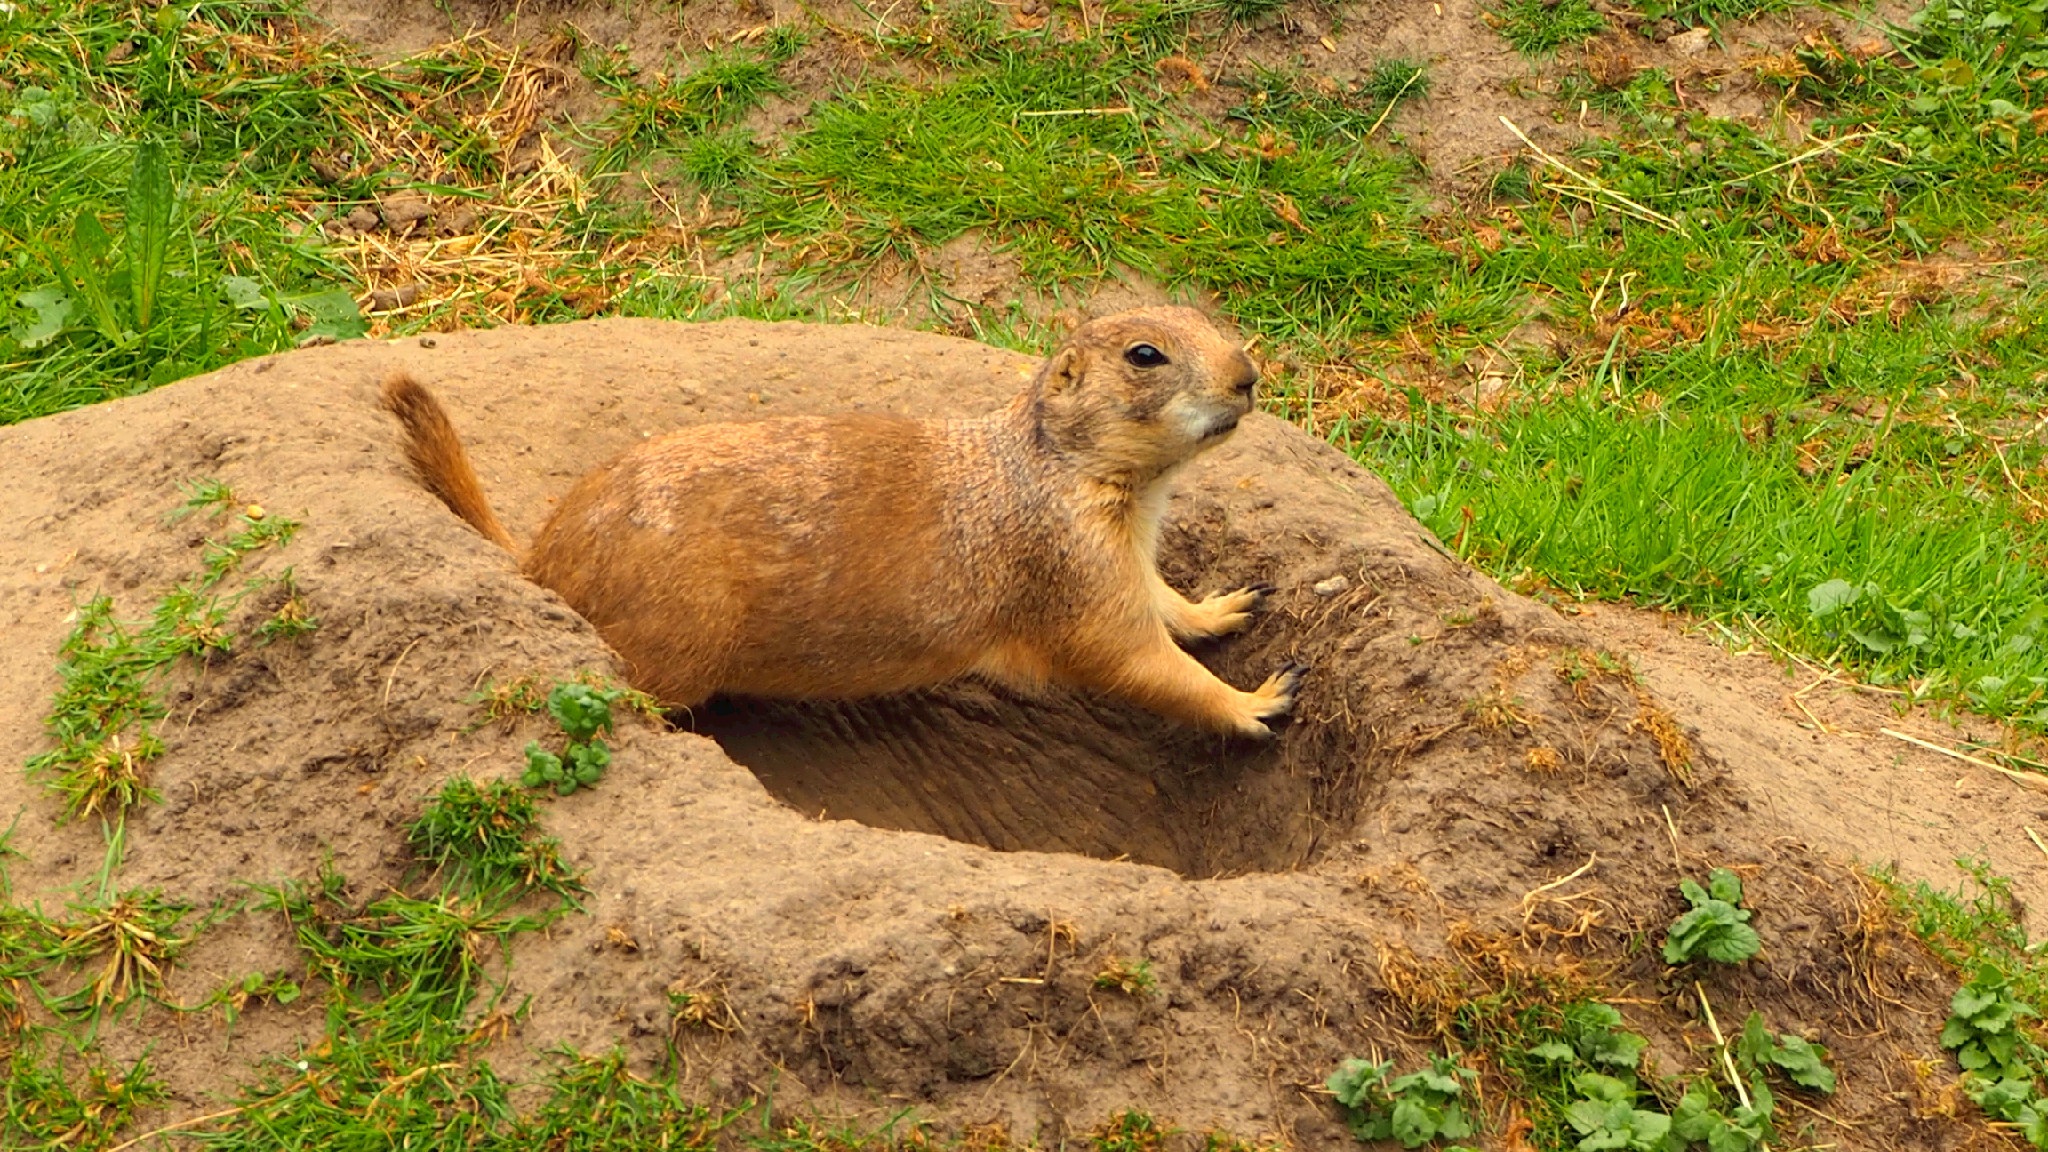
nature, wilderness, sweet, animal, wildlife, zoo, fur, small, mammal, squirrel, rodent, fauna, nager, animal world, safari, marmot, prairie dog